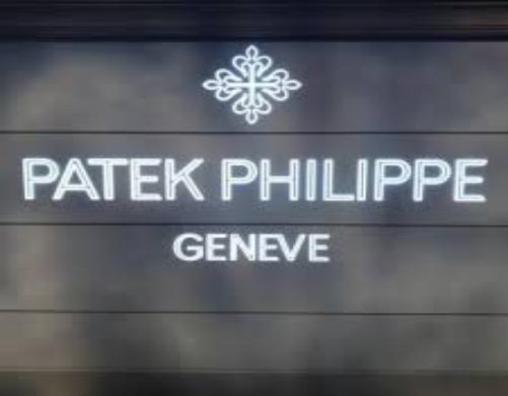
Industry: Clothes